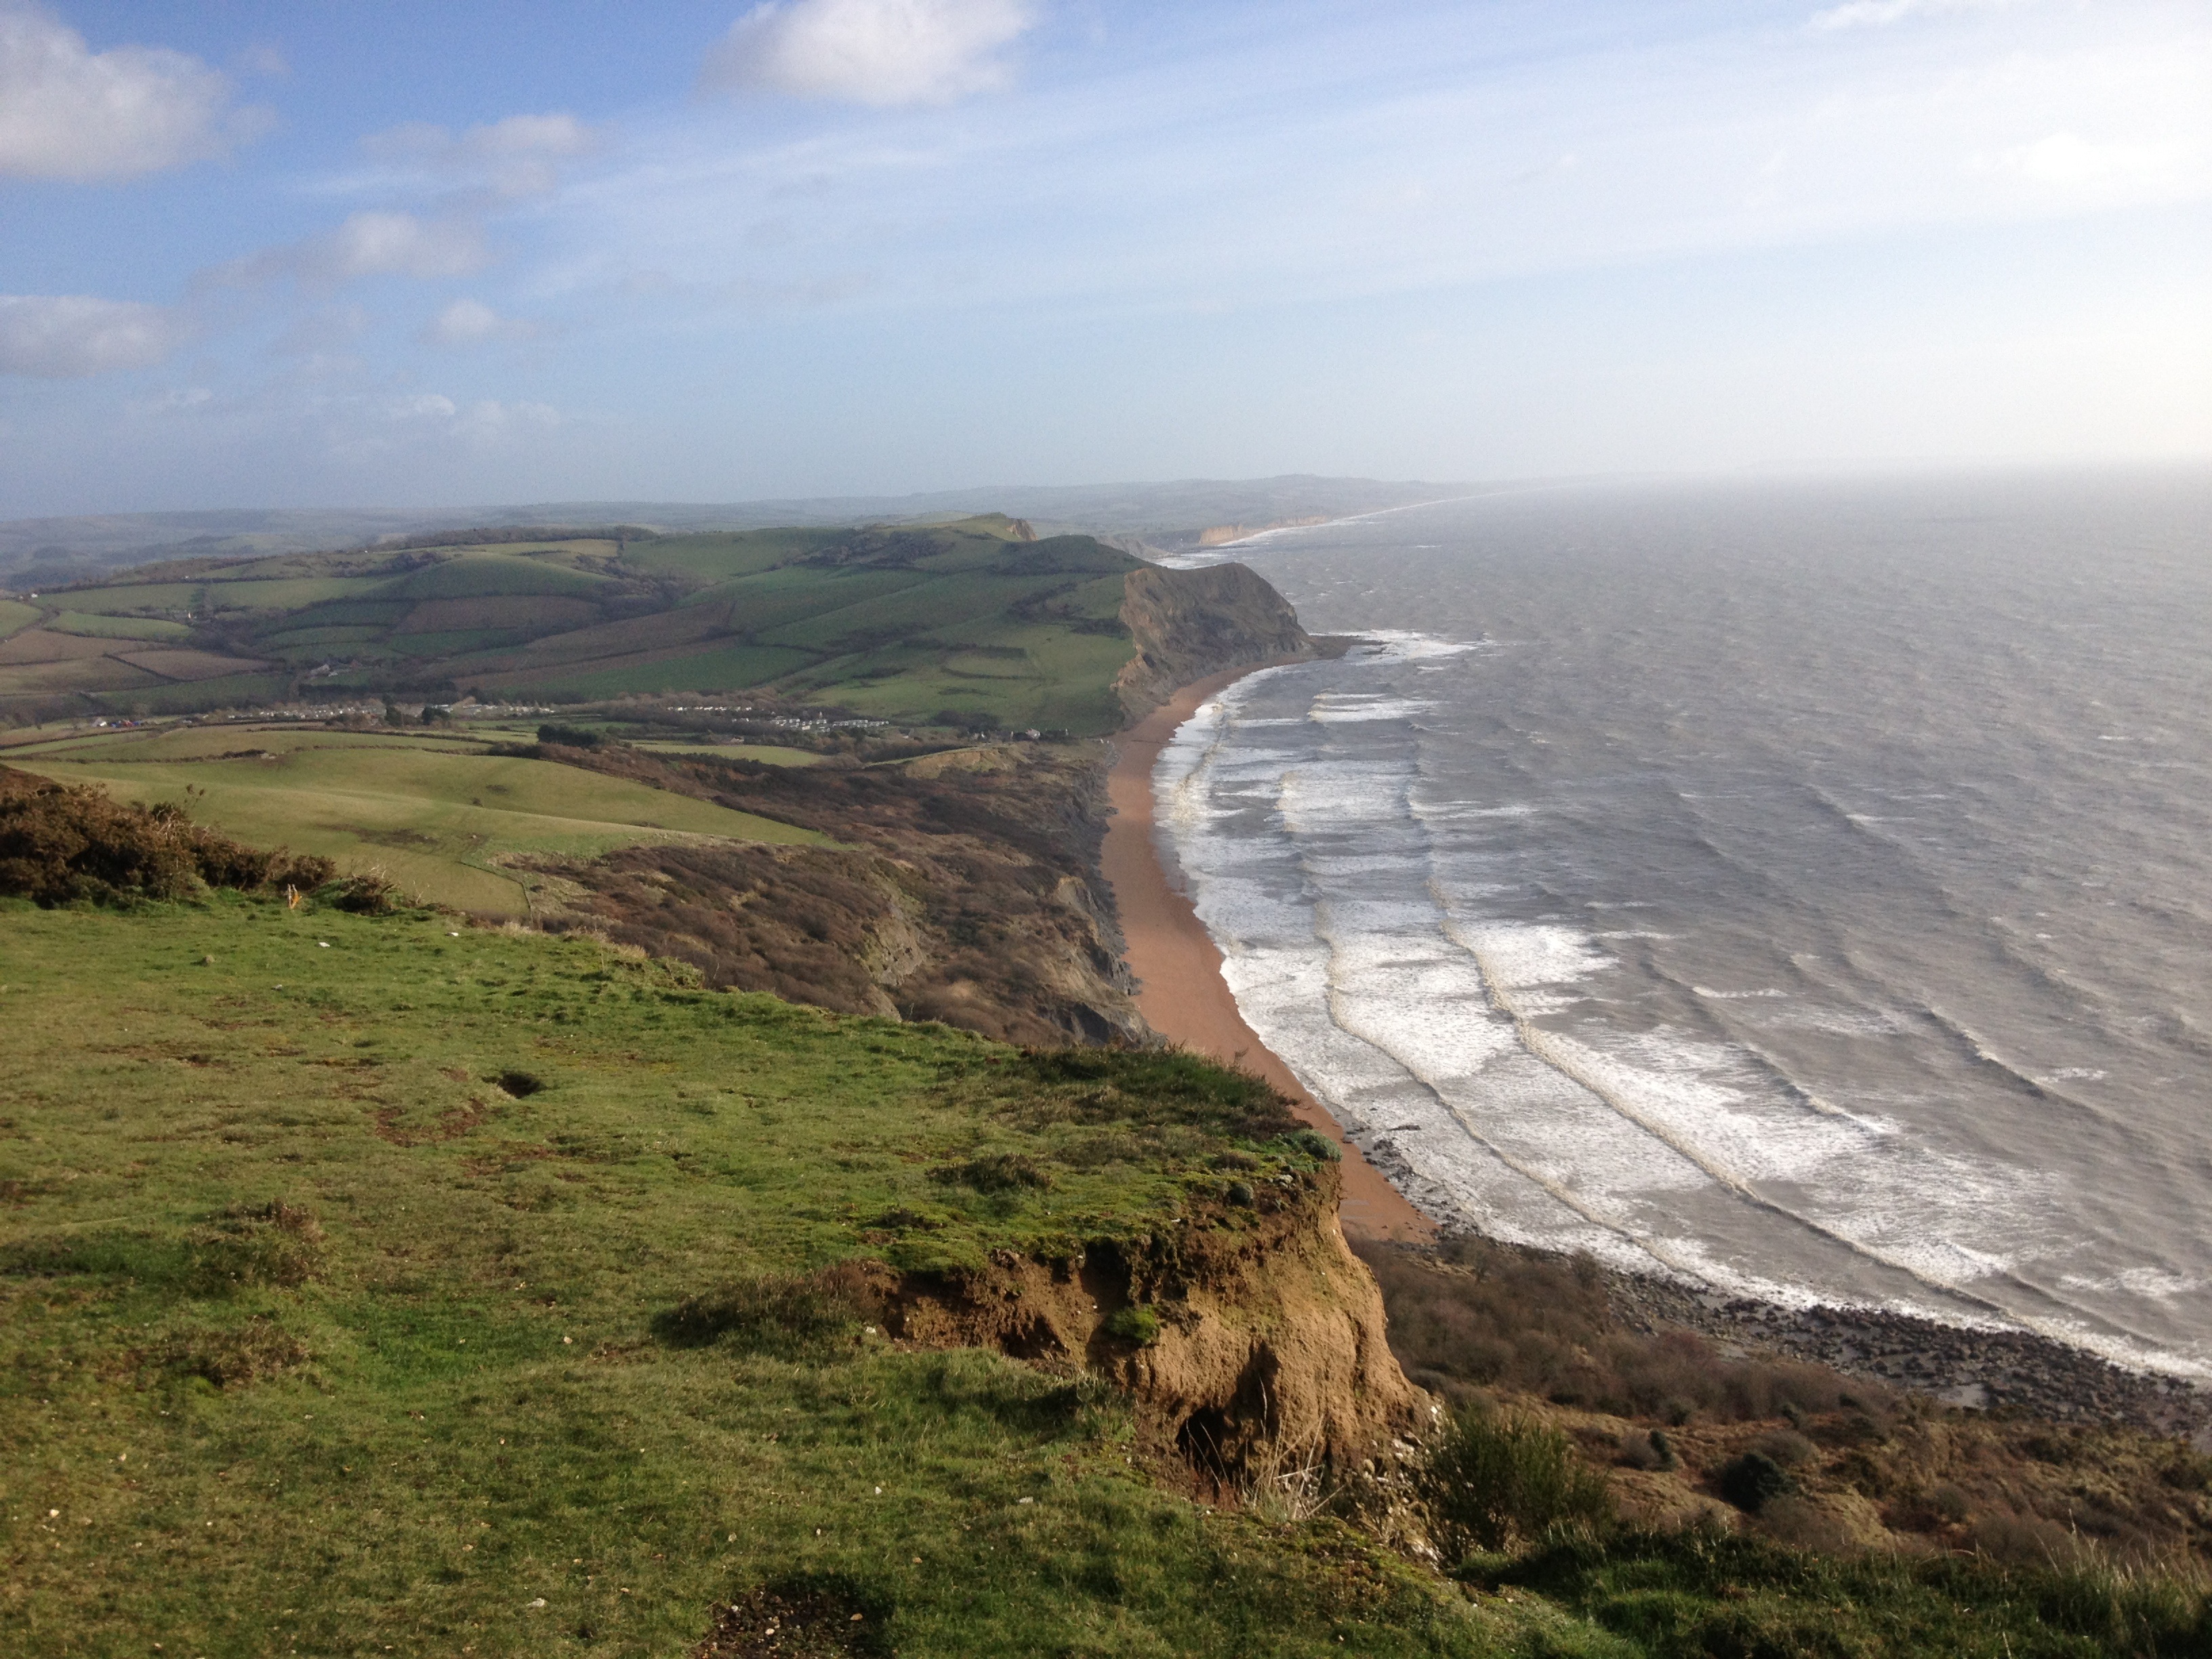
landscape, sea, coast, mountain, hill, cliff, reservoir, highland, terrain, ridge, plateau, fell, loch, cape, landform, aerial photography, geographical feature